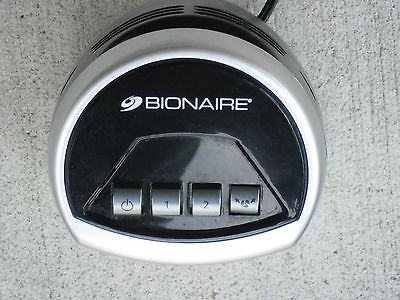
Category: fan